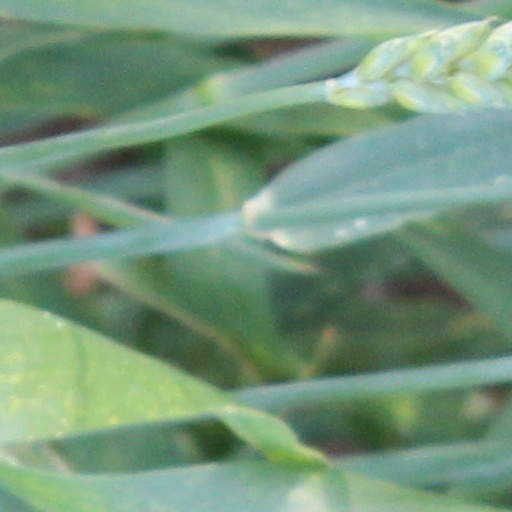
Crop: wheat